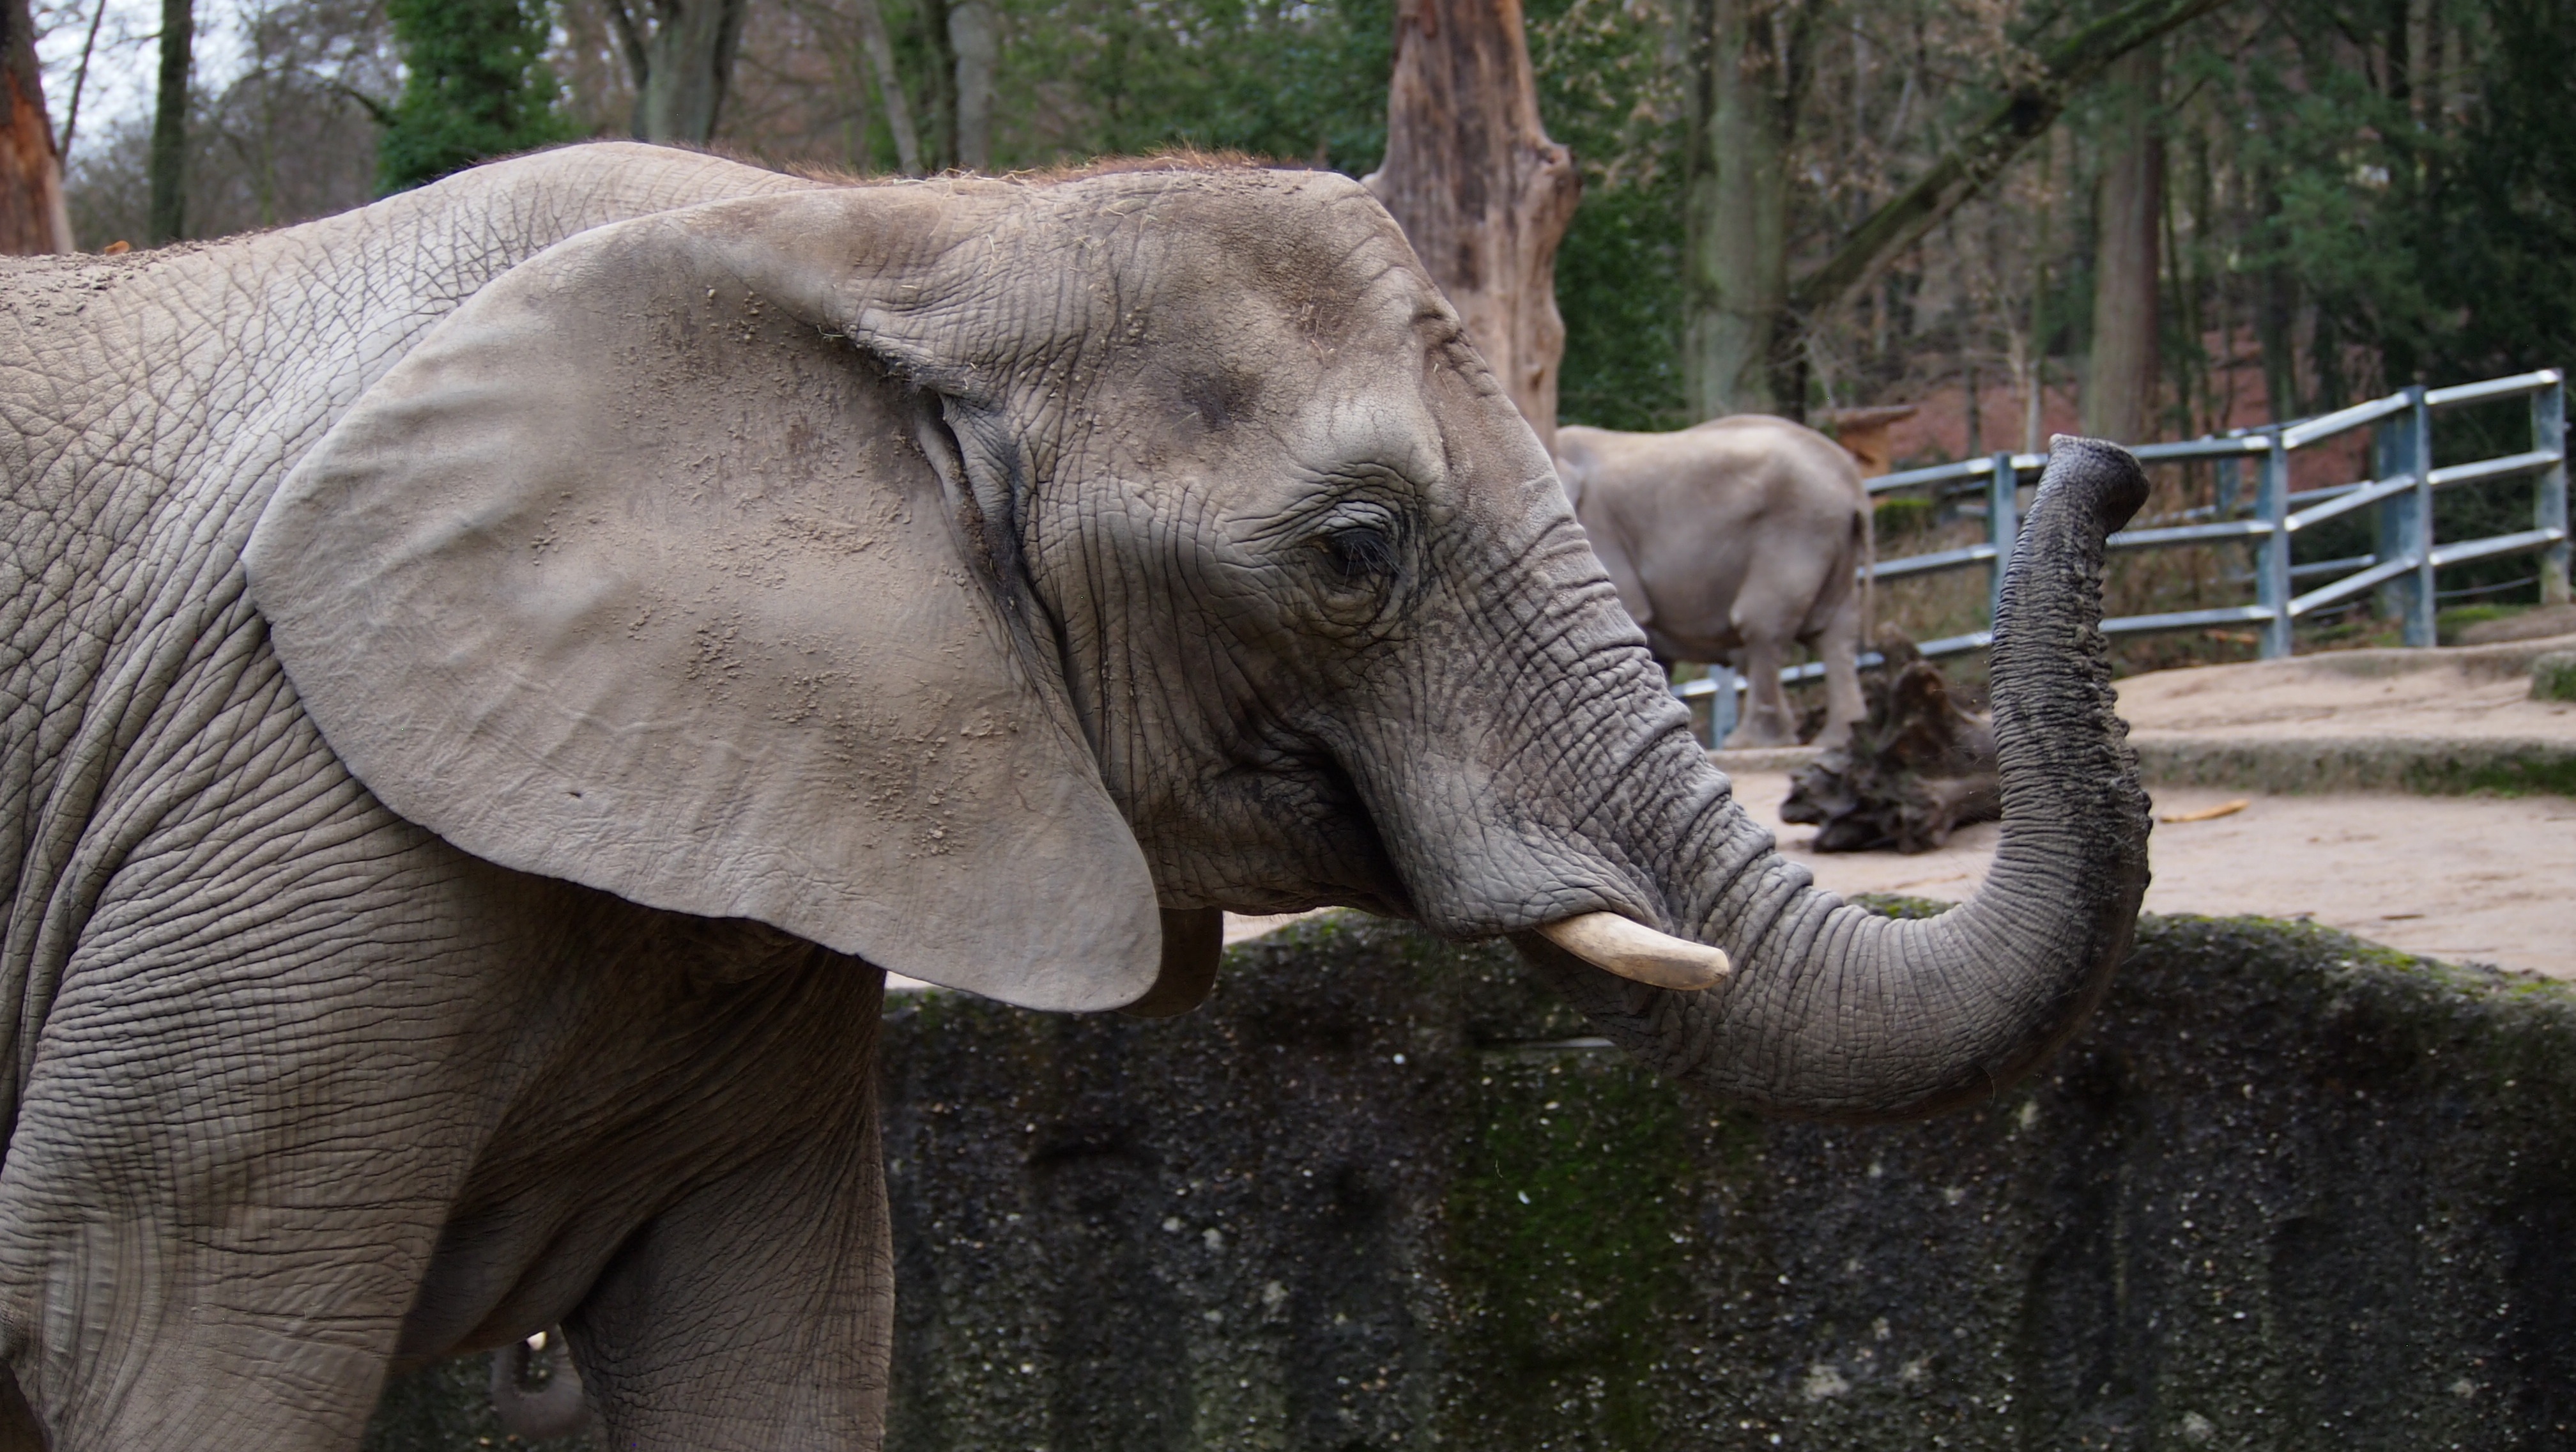
recreation, wildlife, swim, ice, zoo, mammal, fauna, elephant, safari, indian elephant, african elephant, wuppertal, outdoor recreation, elephants and mammoths